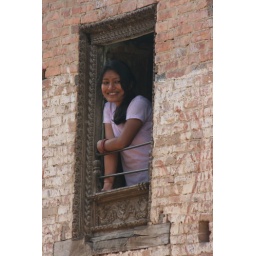
The girl in the window